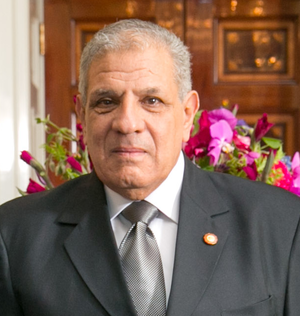
Ibrahim Mahlab
Ibrahim Mahlab i 2014
Ibrahim Mahlab er Egyptens premierminister, han overtog posten den 1. marts 2014. Han har tidligere været boligminister.